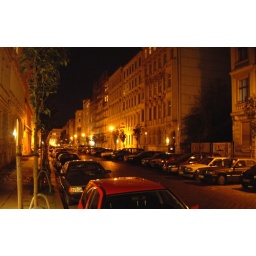
The original DDR street lamps are still in service. A great indicator for which part of Berlin you're in.